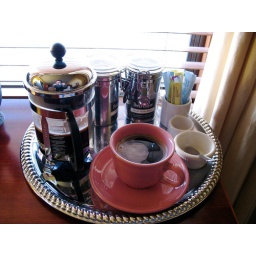
The coziest perk by far... fresh ground coffee + press pot in my room.